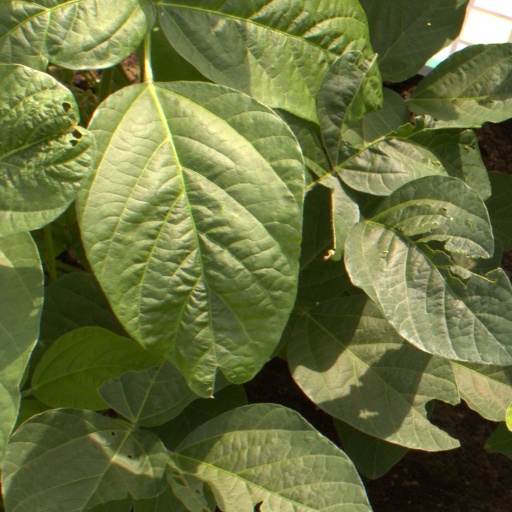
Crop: soybean